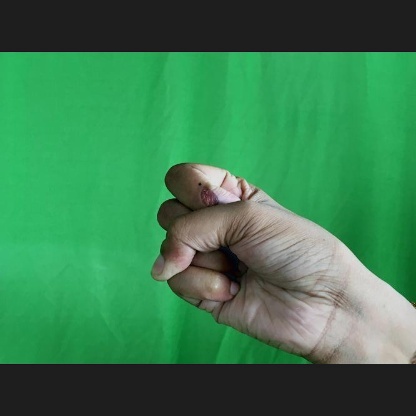
Mudra: Mushti